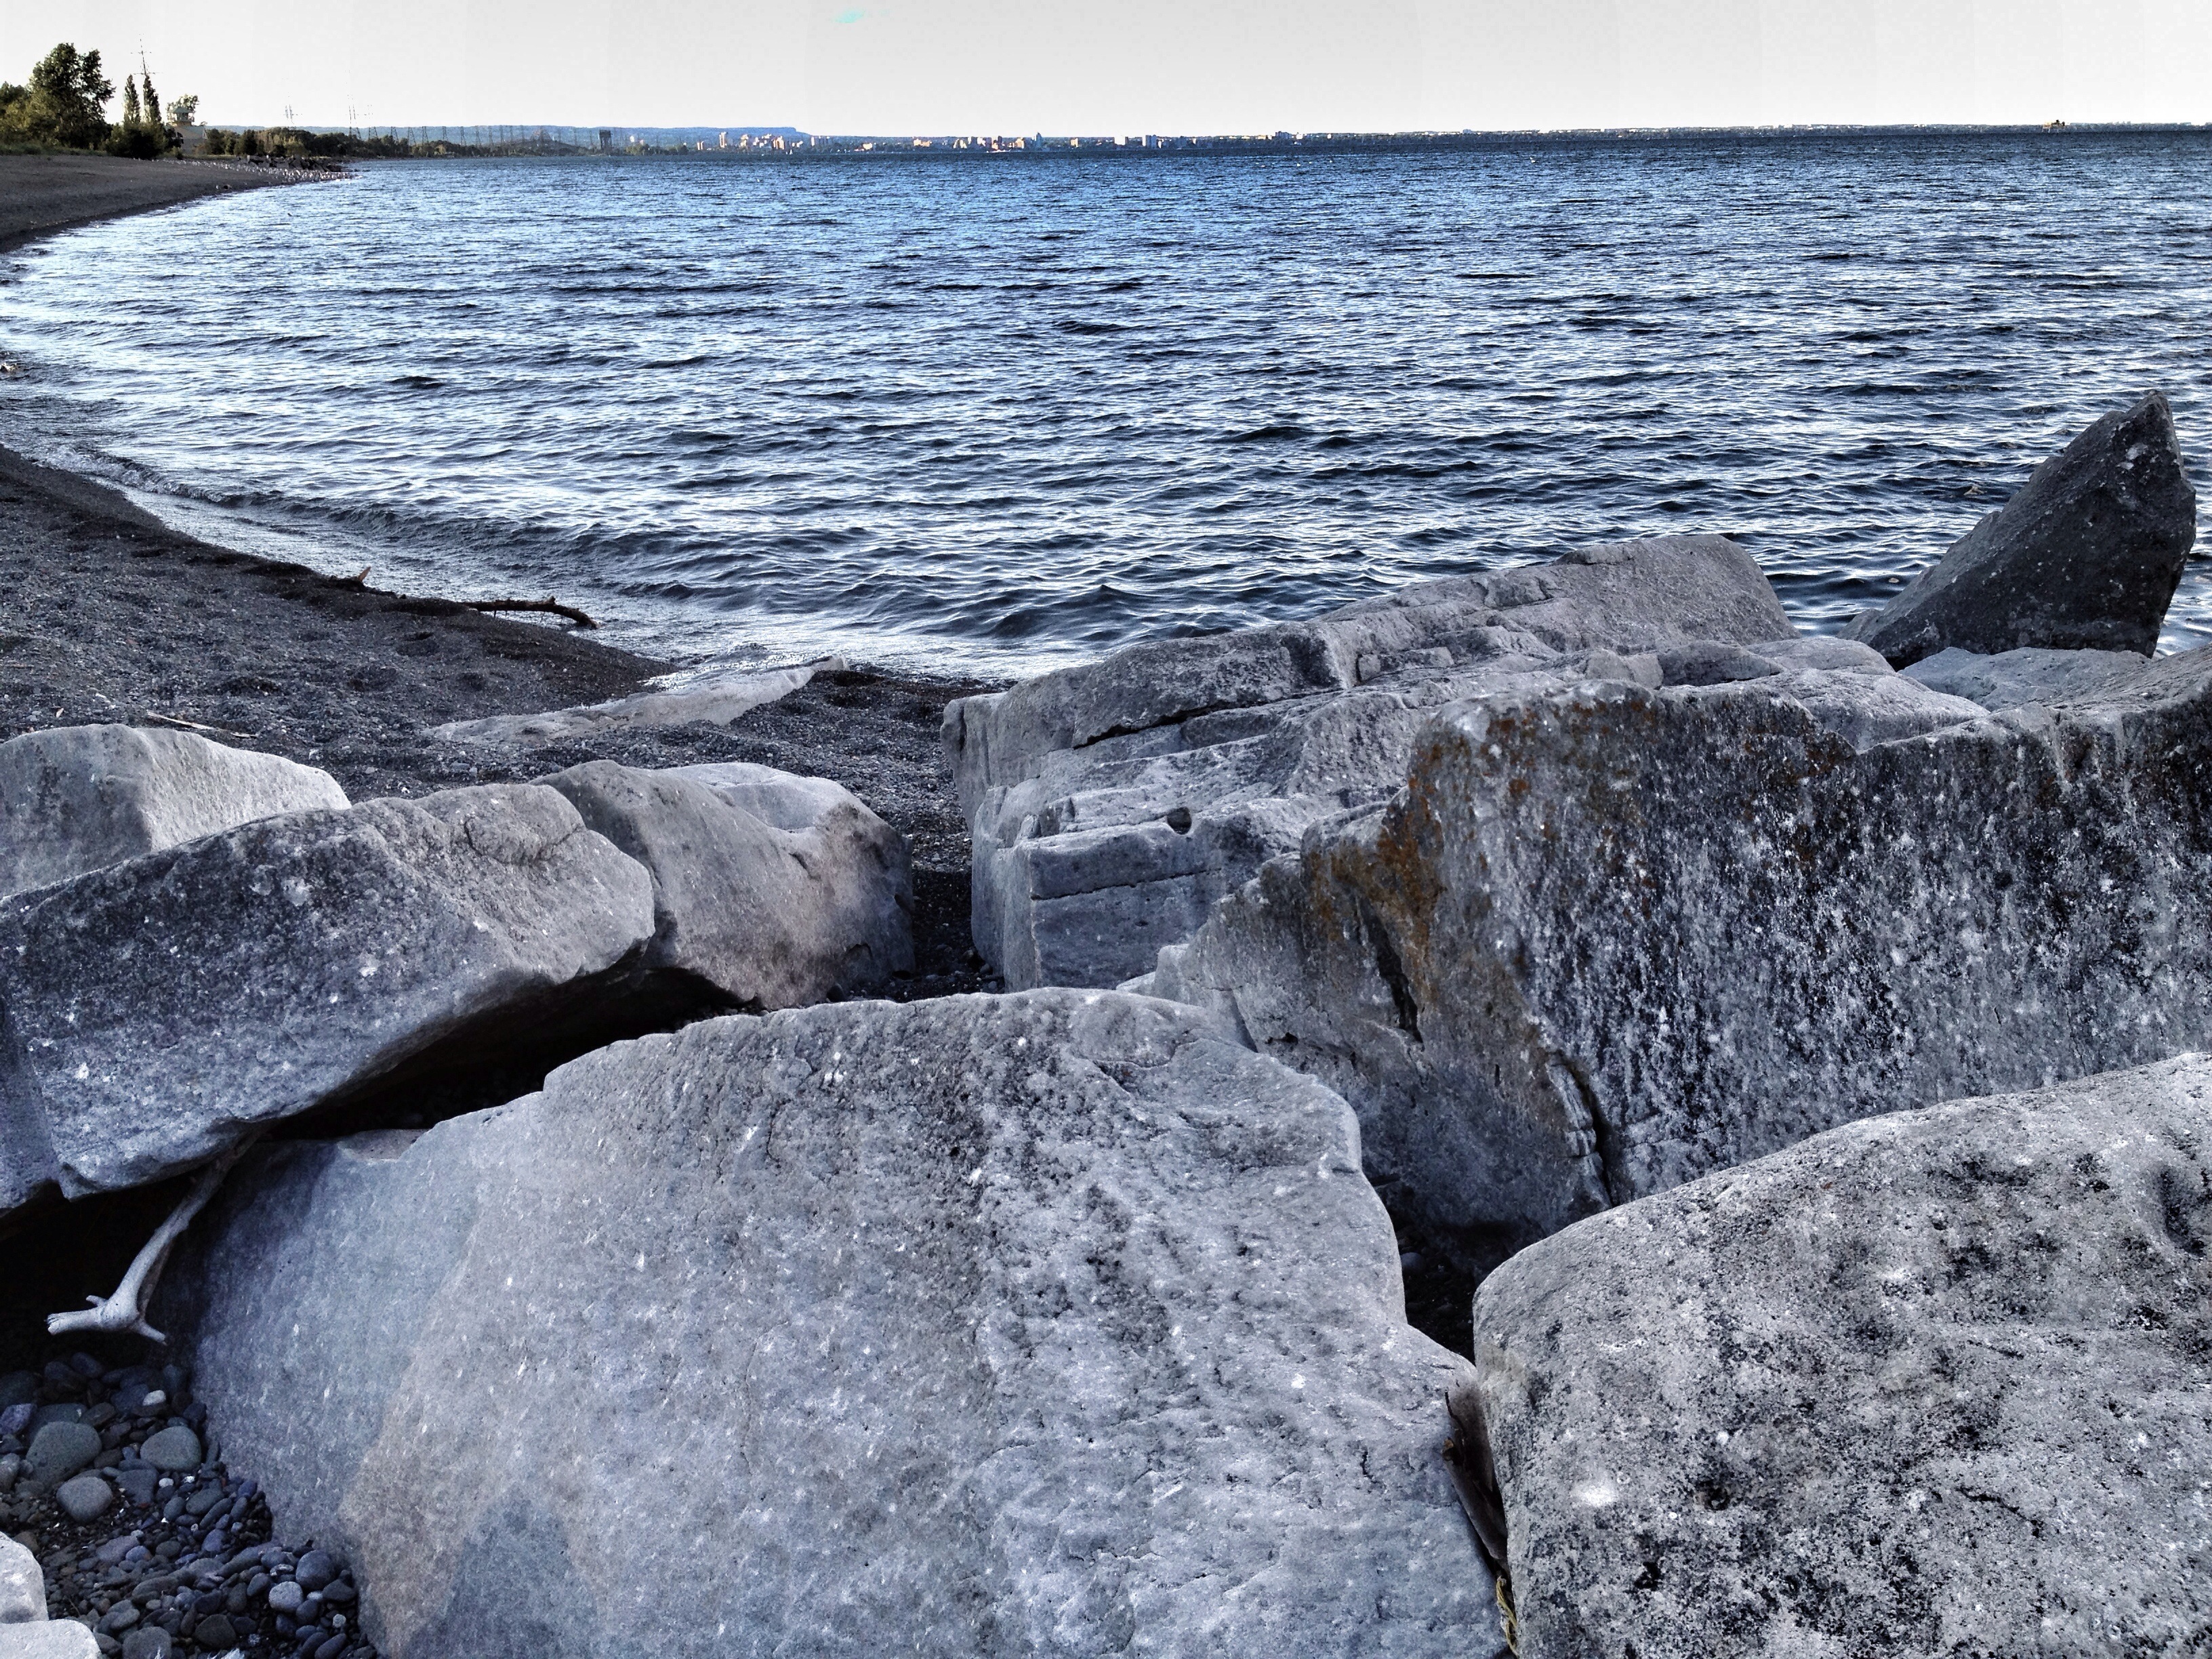
sea, coast, water, rock, ocean, winter, shore, wave, ice, terrain, material, geology, boulder, breakwater, wind wave